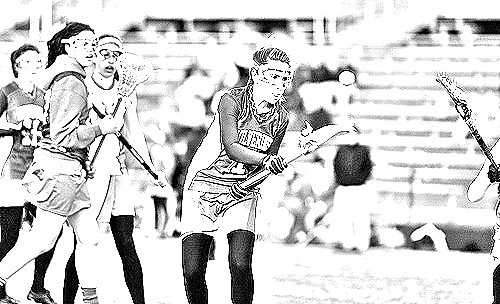
Portrait style: Sketch Portrait